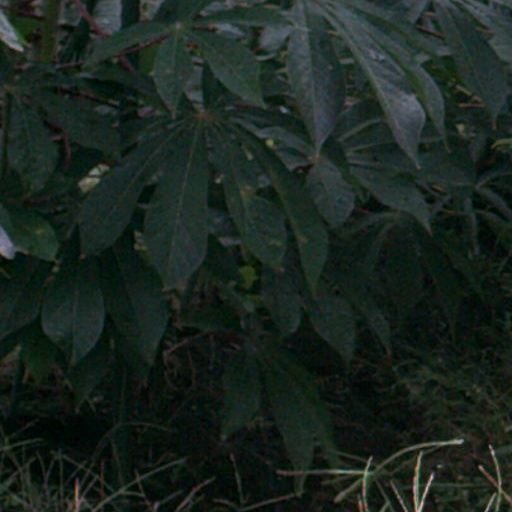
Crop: cassava